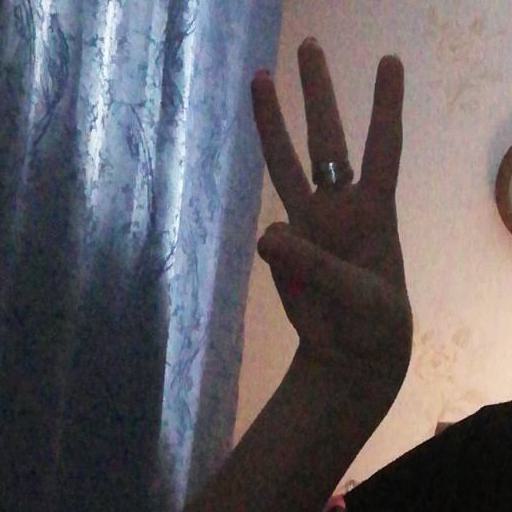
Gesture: three